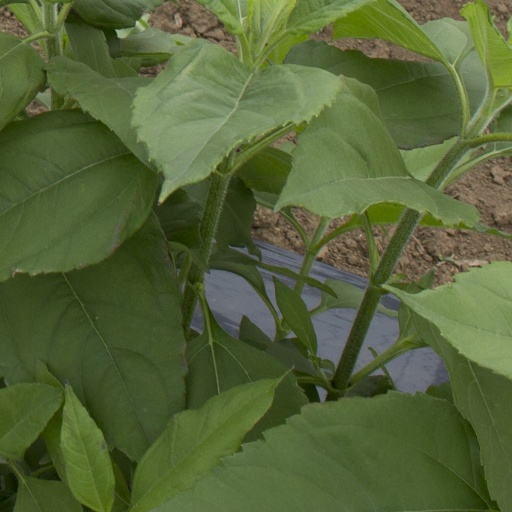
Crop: Jerusalem artichoke